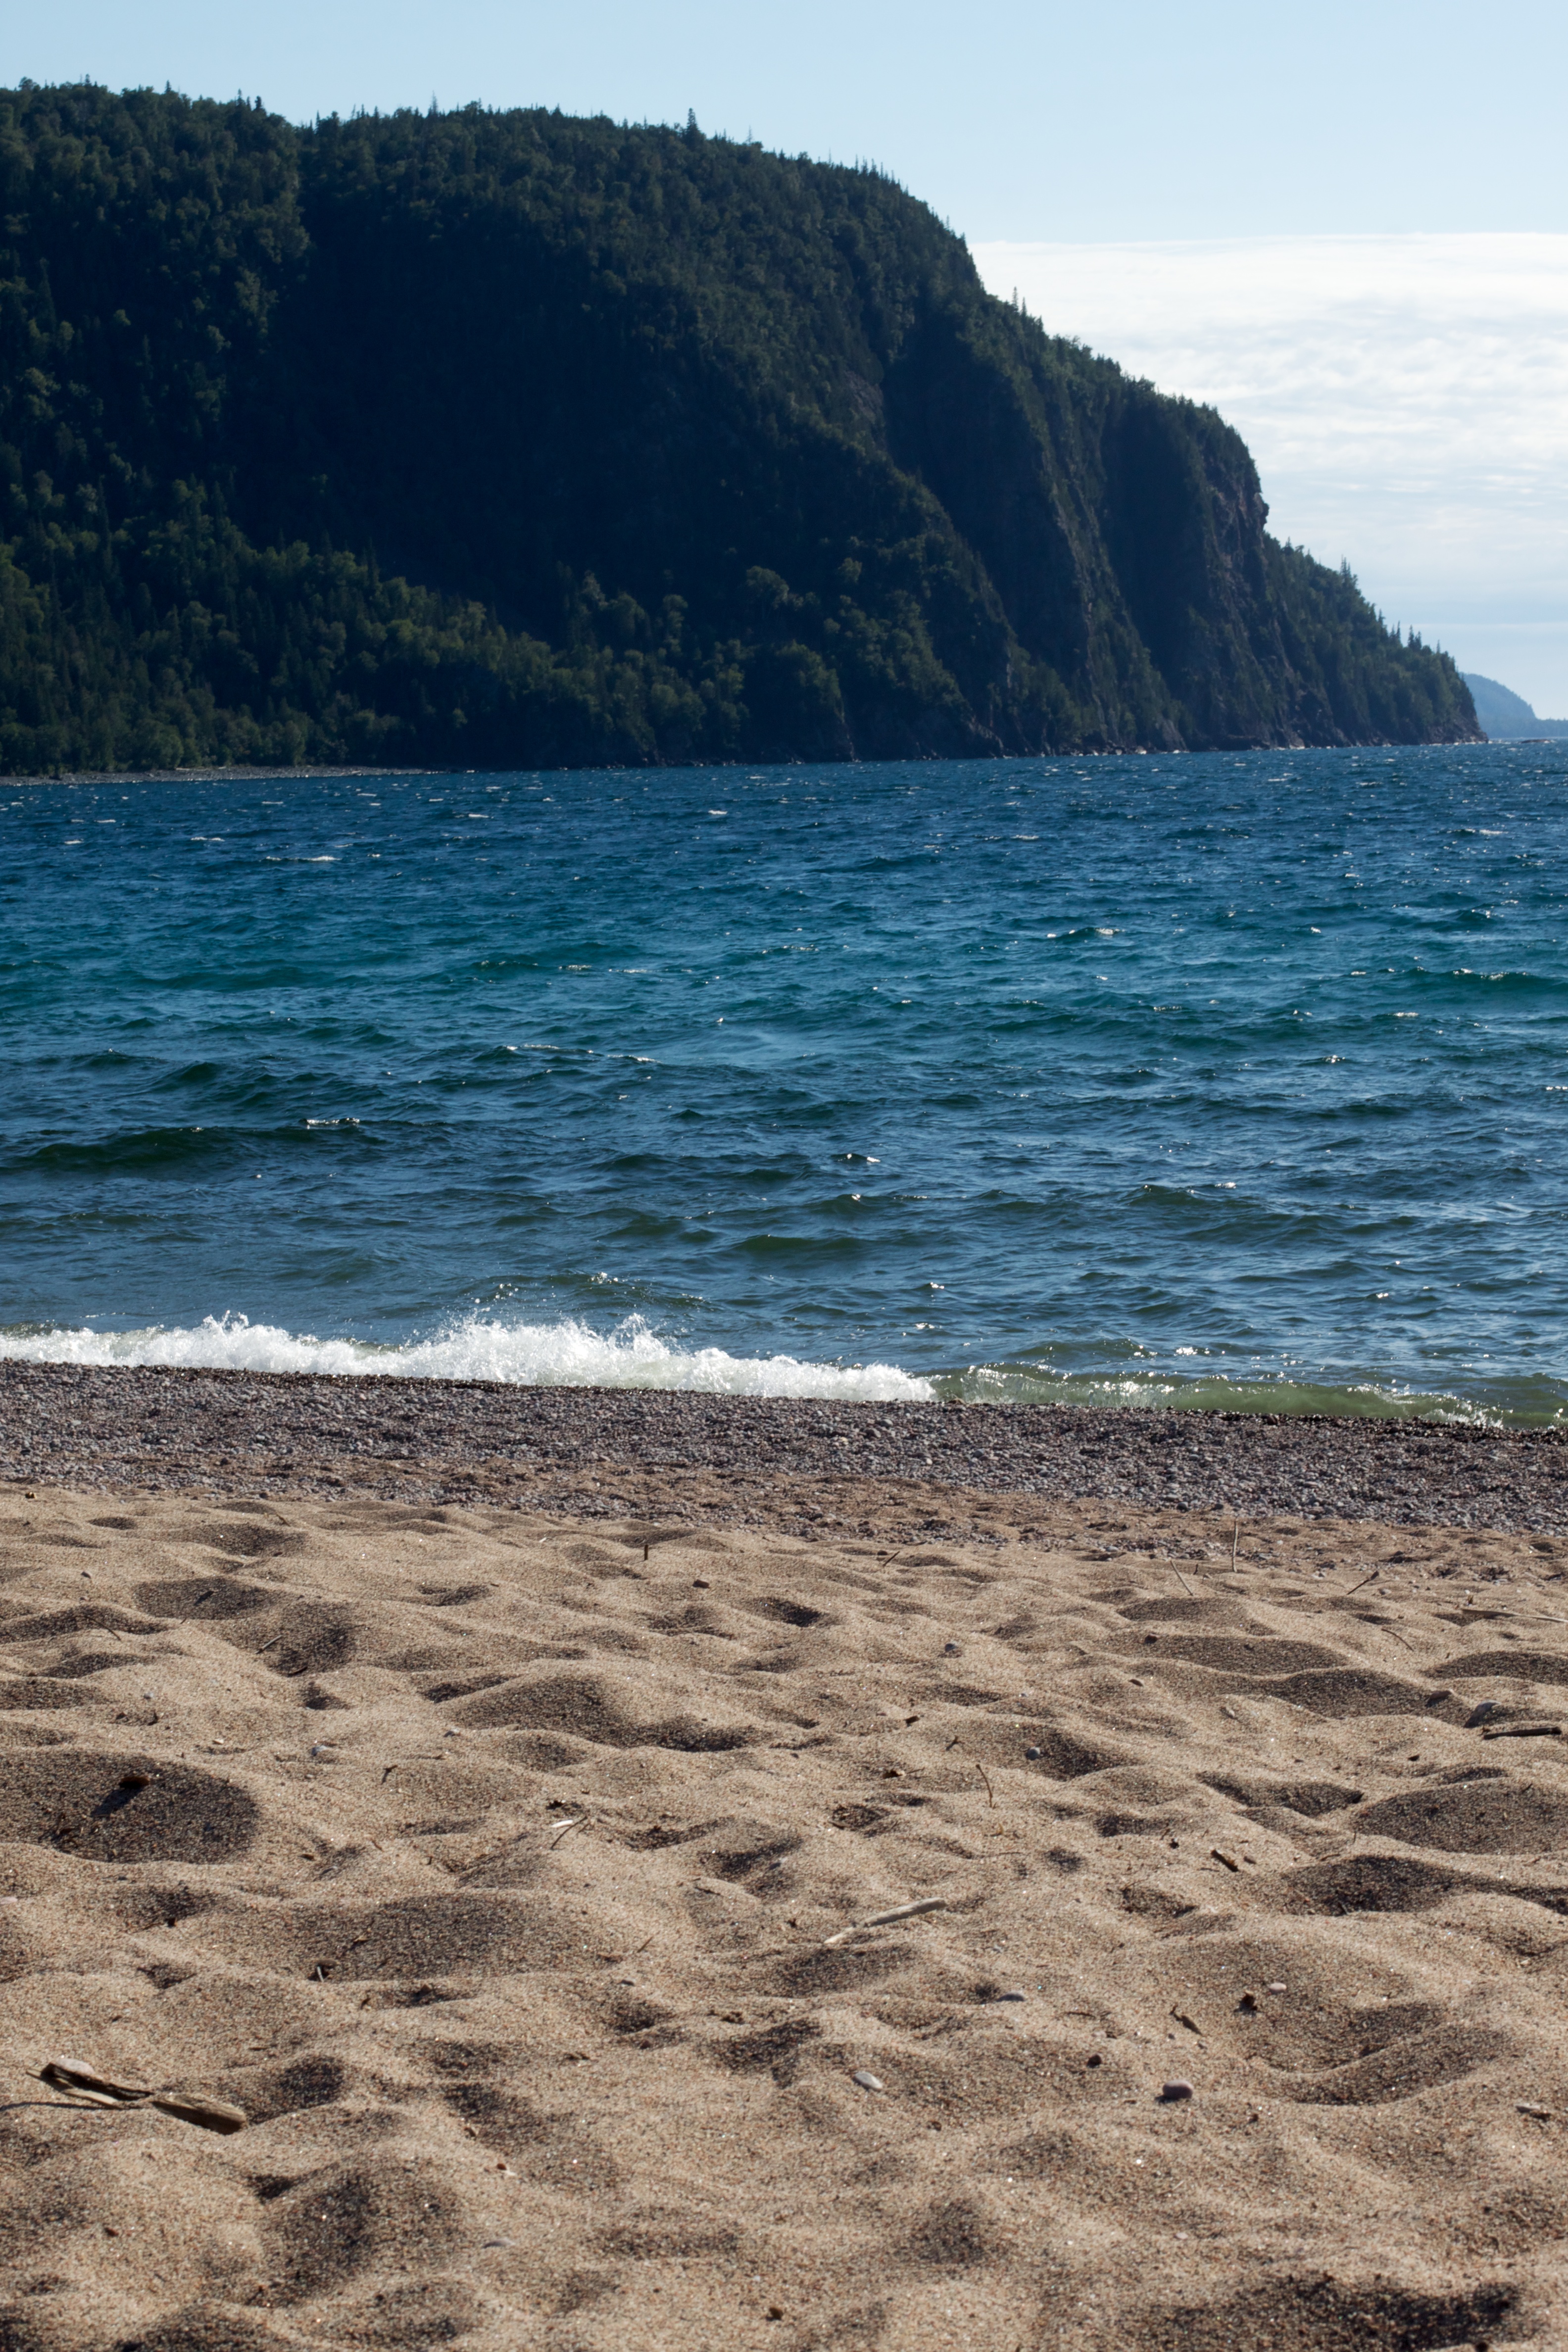
beach, sea, coast, sand, rock, ocean, horizon, shore, wave, cliff, cove, bay, terrain, material, body of water, odyssey, cape, wind wave